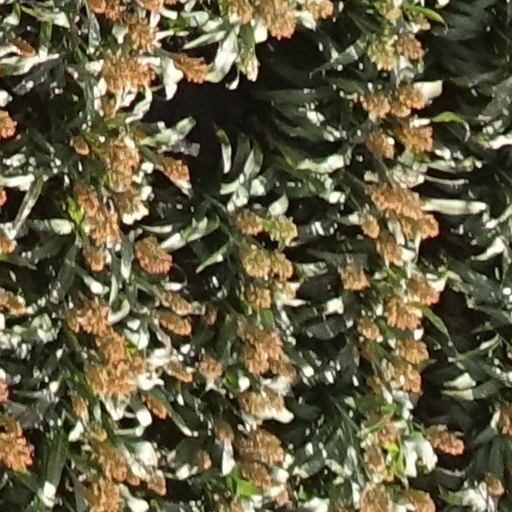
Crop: sorghum